Trees Hall

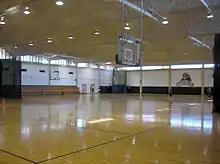
Intramural basketball courts

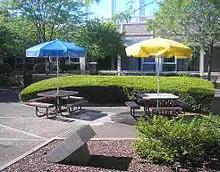
Interior court yard of Trees Hall

Completed and official opened on October 23, 2004, the Gymnastics Training Center provides of gymnastics training space to the University of Pittsburgh women's gymnastics team. The second-largest training facility in the East Atlantic Gymnastics League, the Trees Hall gymnastics training facility has two complete vaulting set-ups (one landing into a resipit and the other into foam blocks), three sets of uneven bars (one over a resipit), a single bar over a foam block/resipit, a trench bar system, five balance beams with mount and dismount areas, low beam space, stack beams and beam dismounts into pits, a full floor exercise including tumbling pits, a rod floor/tumble trac into a resipit, an in-ground trampoline, and other amenities such as cardio equipment, lockers, and a music center. The gymnastics team holds its home meets in Fitzgerald Field House, which sits across Aliquippa Street from Trees Hall and is also connected by a tunnel.